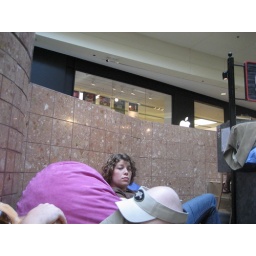
We found a bean bag chair kiosk in the mall. Relaxation ensued. Caryl looks excited